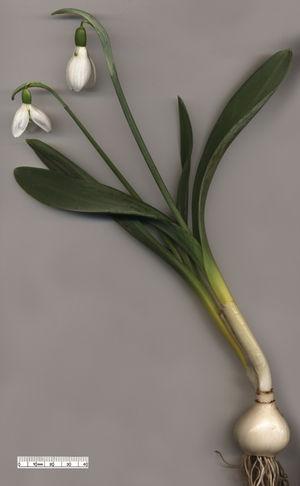
Dans la mythologie grecque, le moly est une plante magique utilisée par Ulysse dans l’Odyssée.